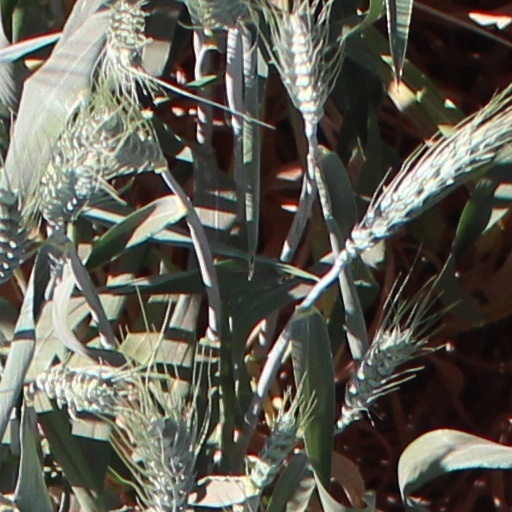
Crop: wheat